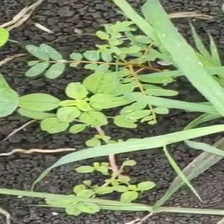
Weed species: Sicklepod_(Senna obtusifolia)